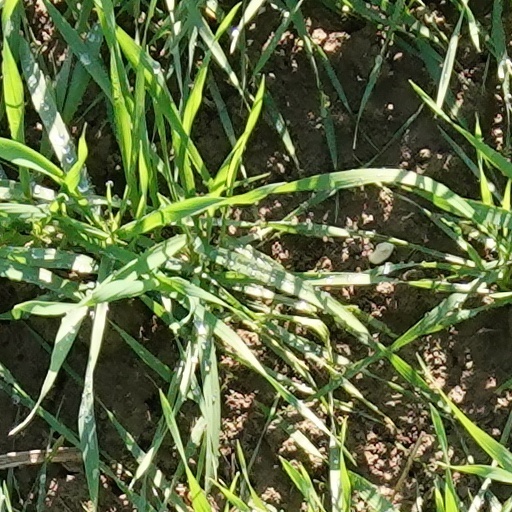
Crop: wheat